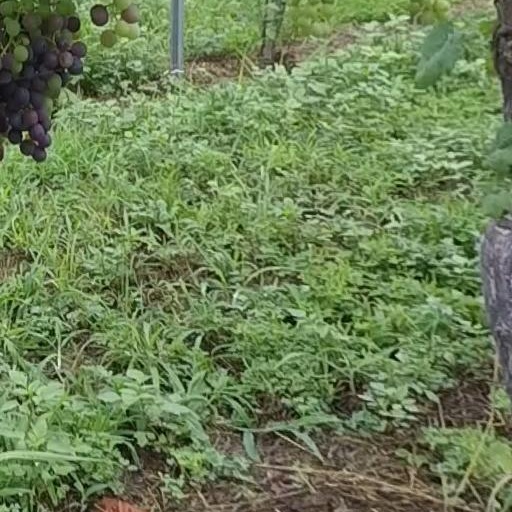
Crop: grape